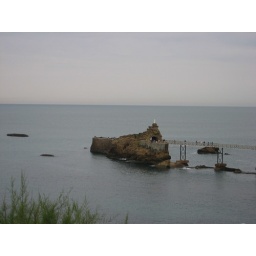
A white statue of the virgin mary on a big rock in Biarritz, France.